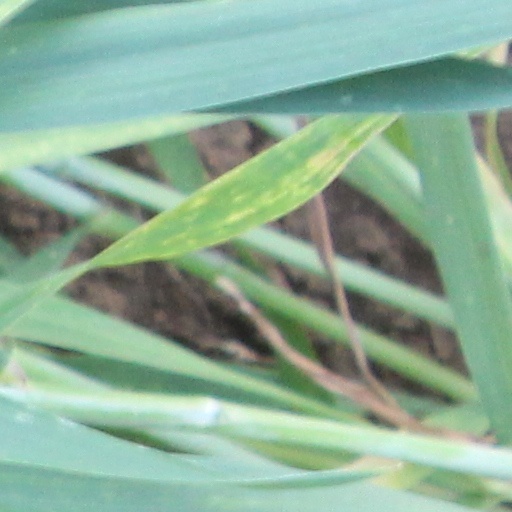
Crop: wheat